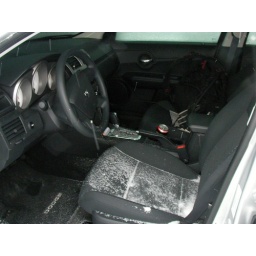
After opening the door the seat was covered in snow